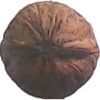
Label: walnut